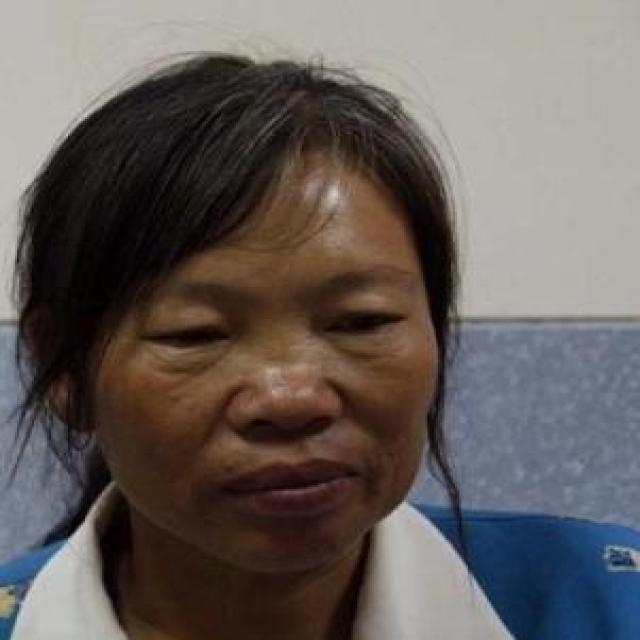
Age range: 45-64